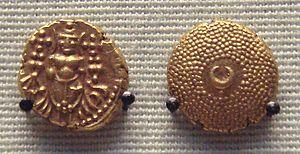
La roupie de l'Inde française est l'ancienne monnaie de l'Inde française, de la fin du XVIIᵉ siècle à 1954, remplacée par la roupie indienne.